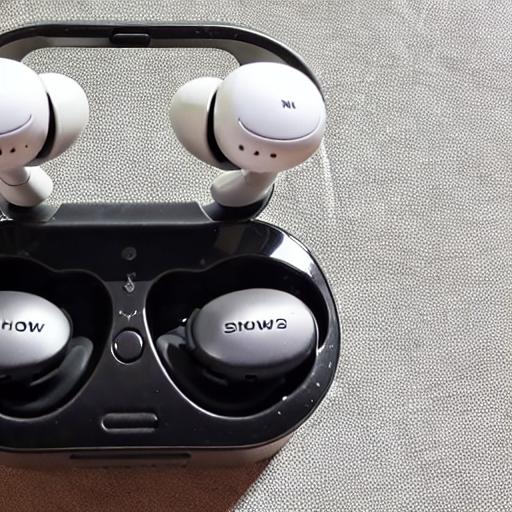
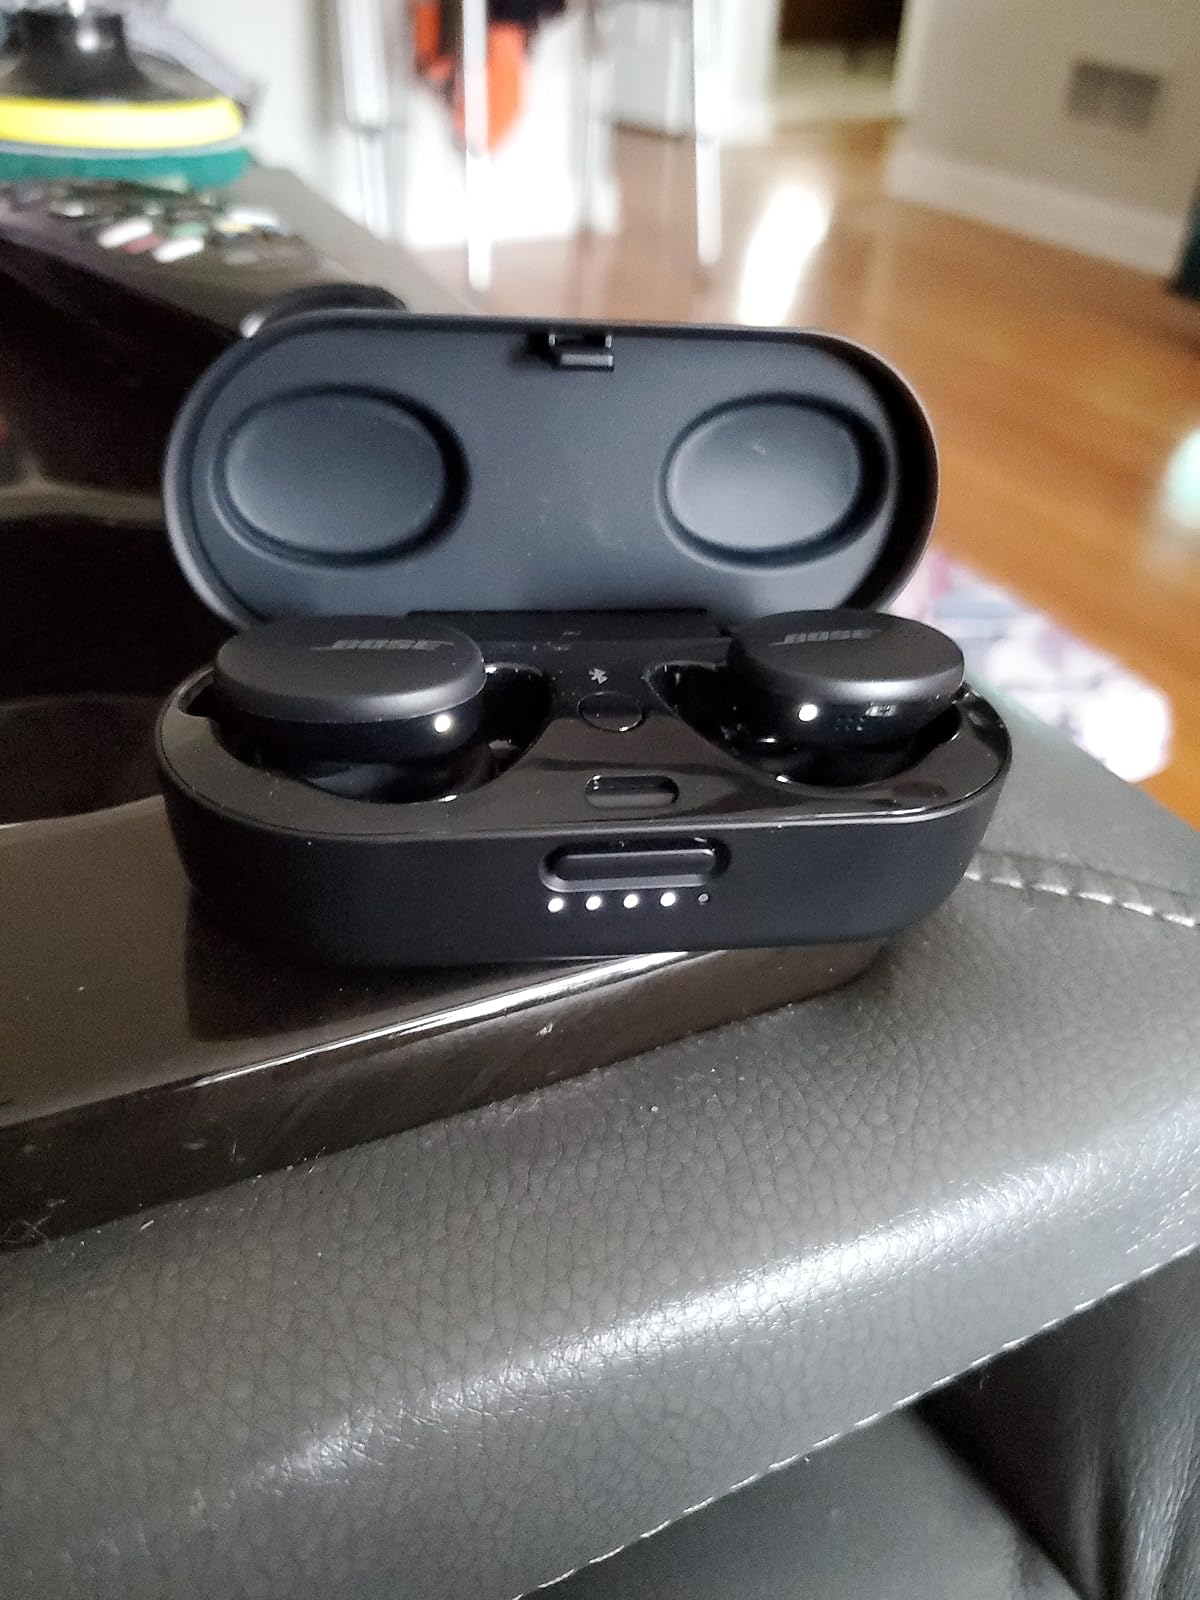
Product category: earbuds
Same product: no